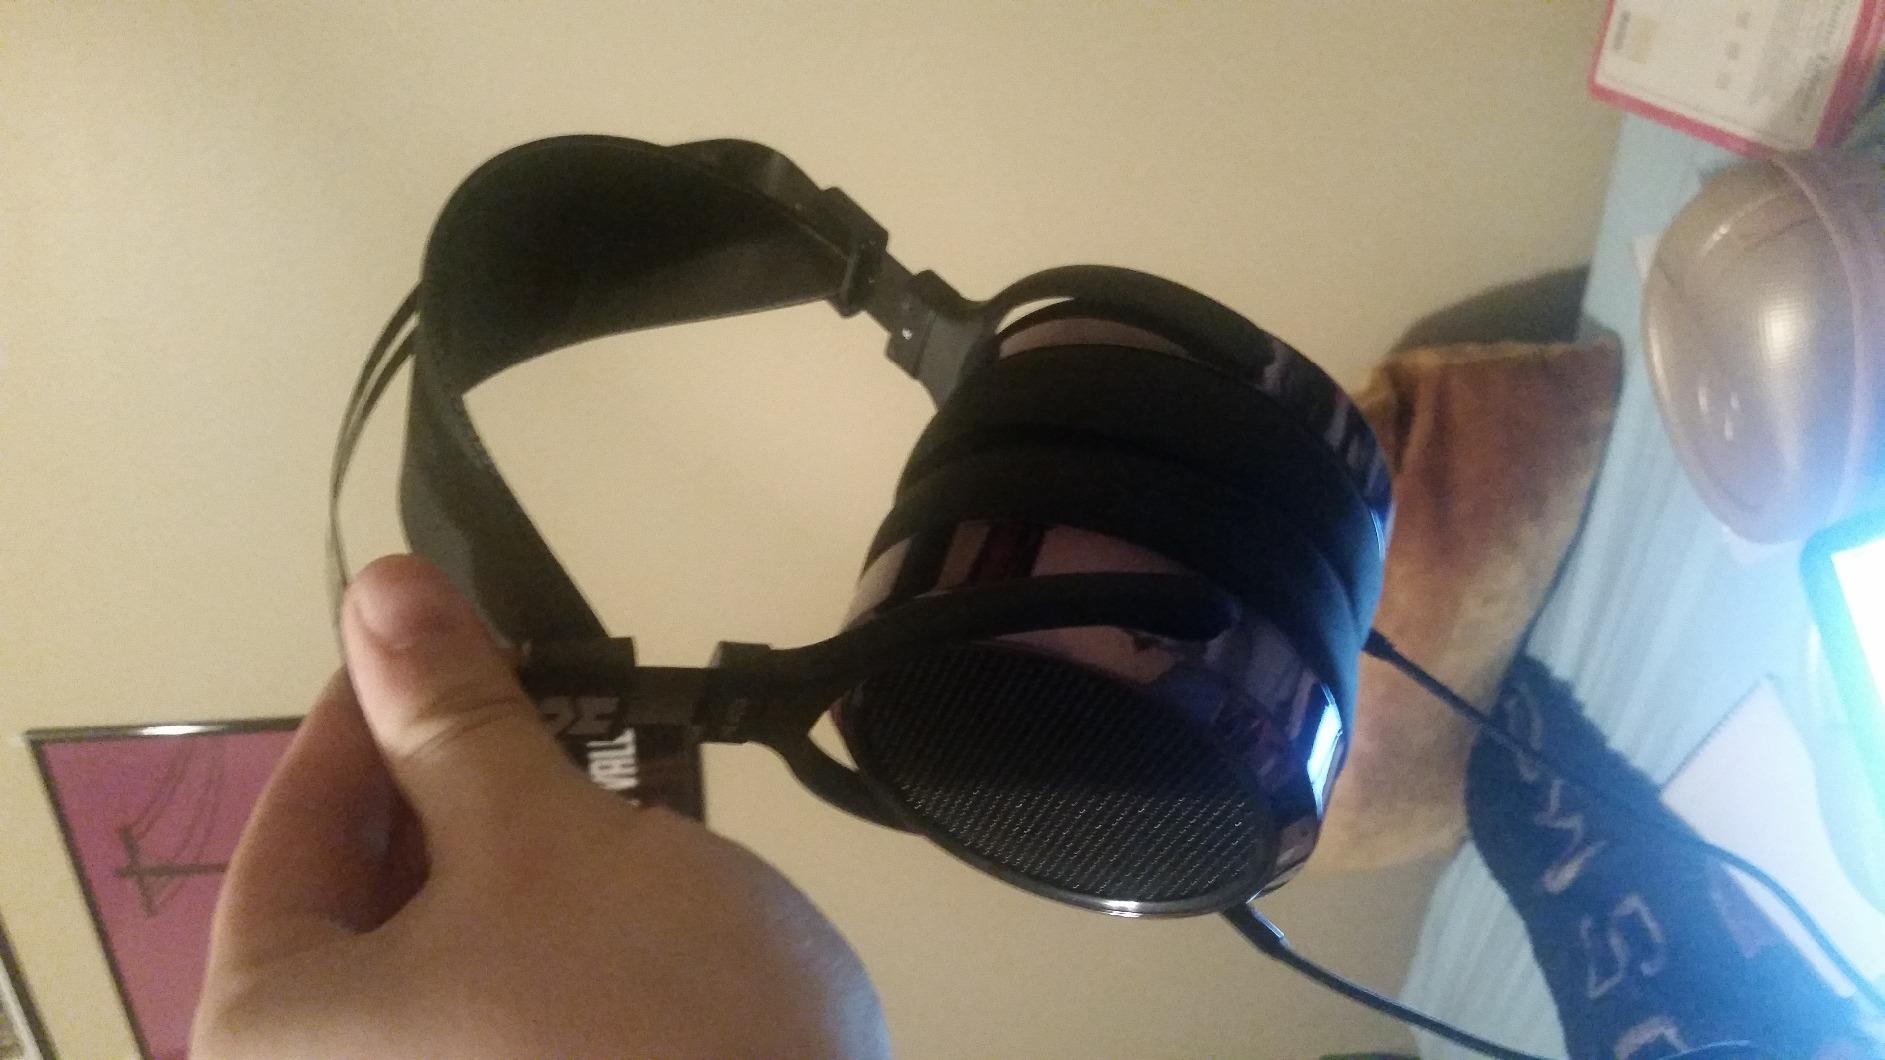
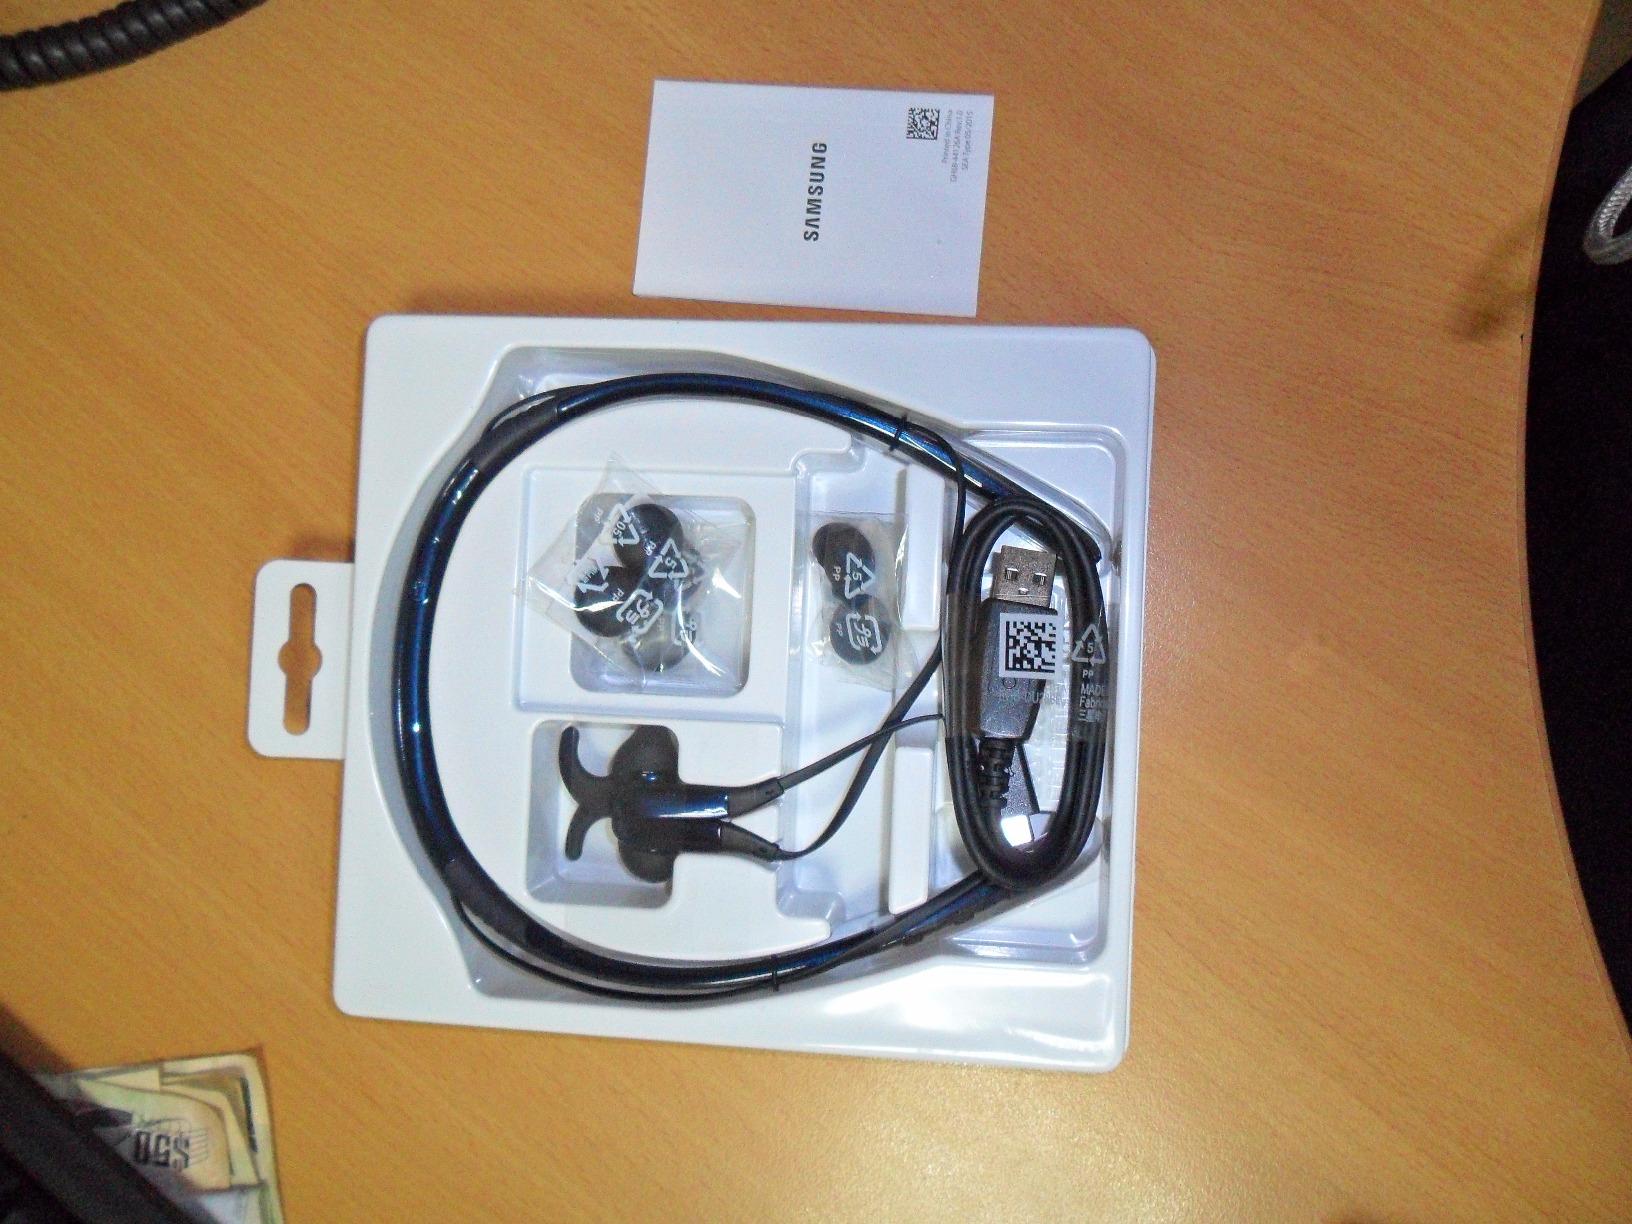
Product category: headphones
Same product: no